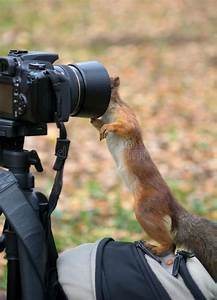
Label: squirrel